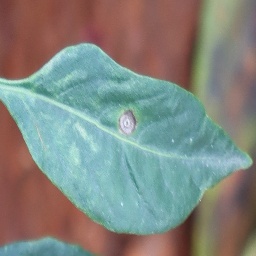
Label: cercospora